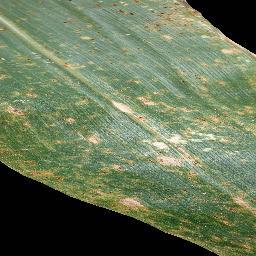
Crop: corn
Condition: (maize)_common_rust